Henry Grissell

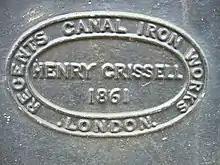
Grissell's maker's mark on a coal tax post, 1861

Grissell started his own business in partnership with his brother, Martin De La Garde Grissell, at the Regent's Canal Ironworks, Eagle Wharf Road, as ironfounders and contractors in about 1841. Martin left the partnership in 1858. They worked with the major engineers of the time, including Robert Stephenson, Bidder, Walker & Burges, and Sir William Cubitt.